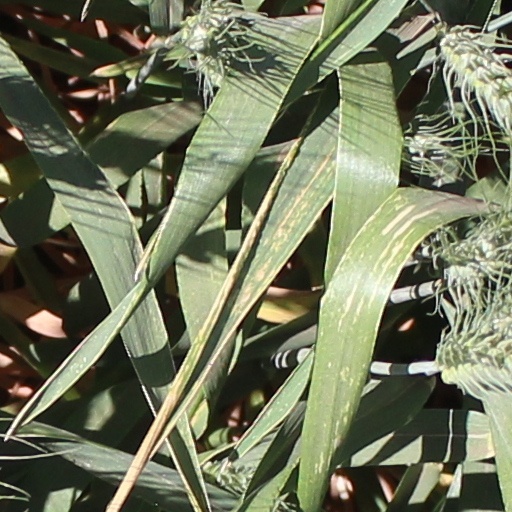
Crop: wheat